Audi R8 LMS Cup

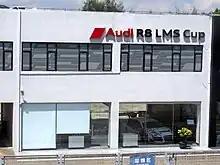
Audi R8 LMS Cup office and shop at Zhuhai International Circuit in 2013.

Audi R8 LMS Cup started in 2012 in all around the Asia. Constructor of this one make racing series was Audi and the tyre supplier was Michelin until the end of 2016.